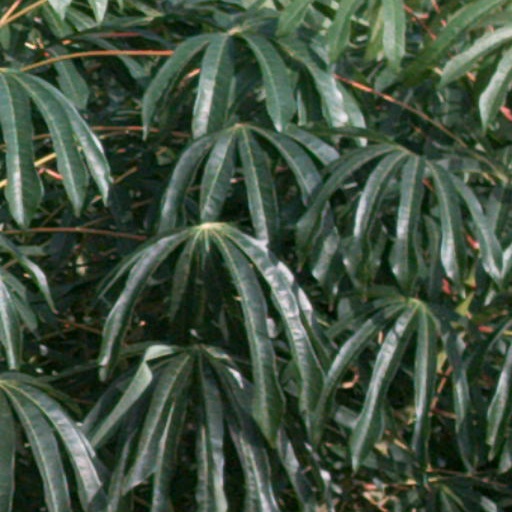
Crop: cassava